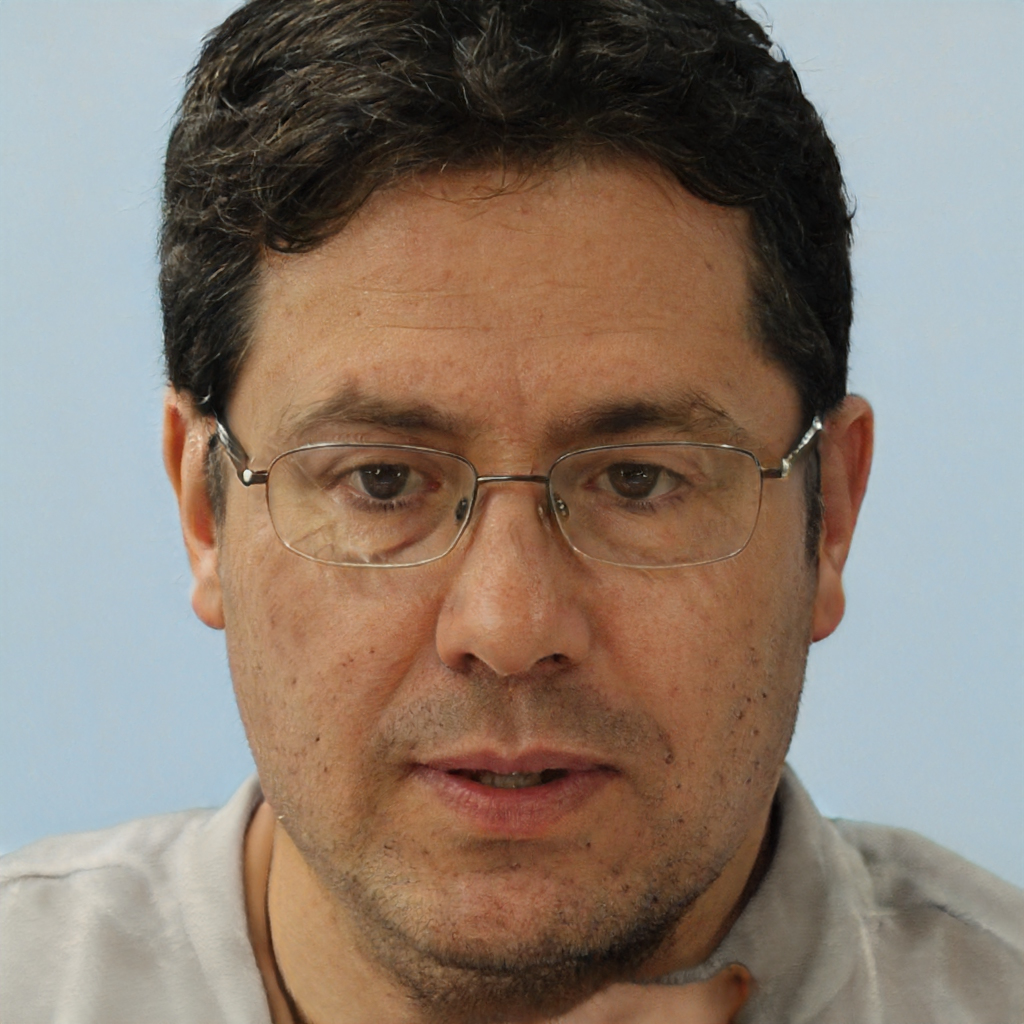
Label: No Watermark